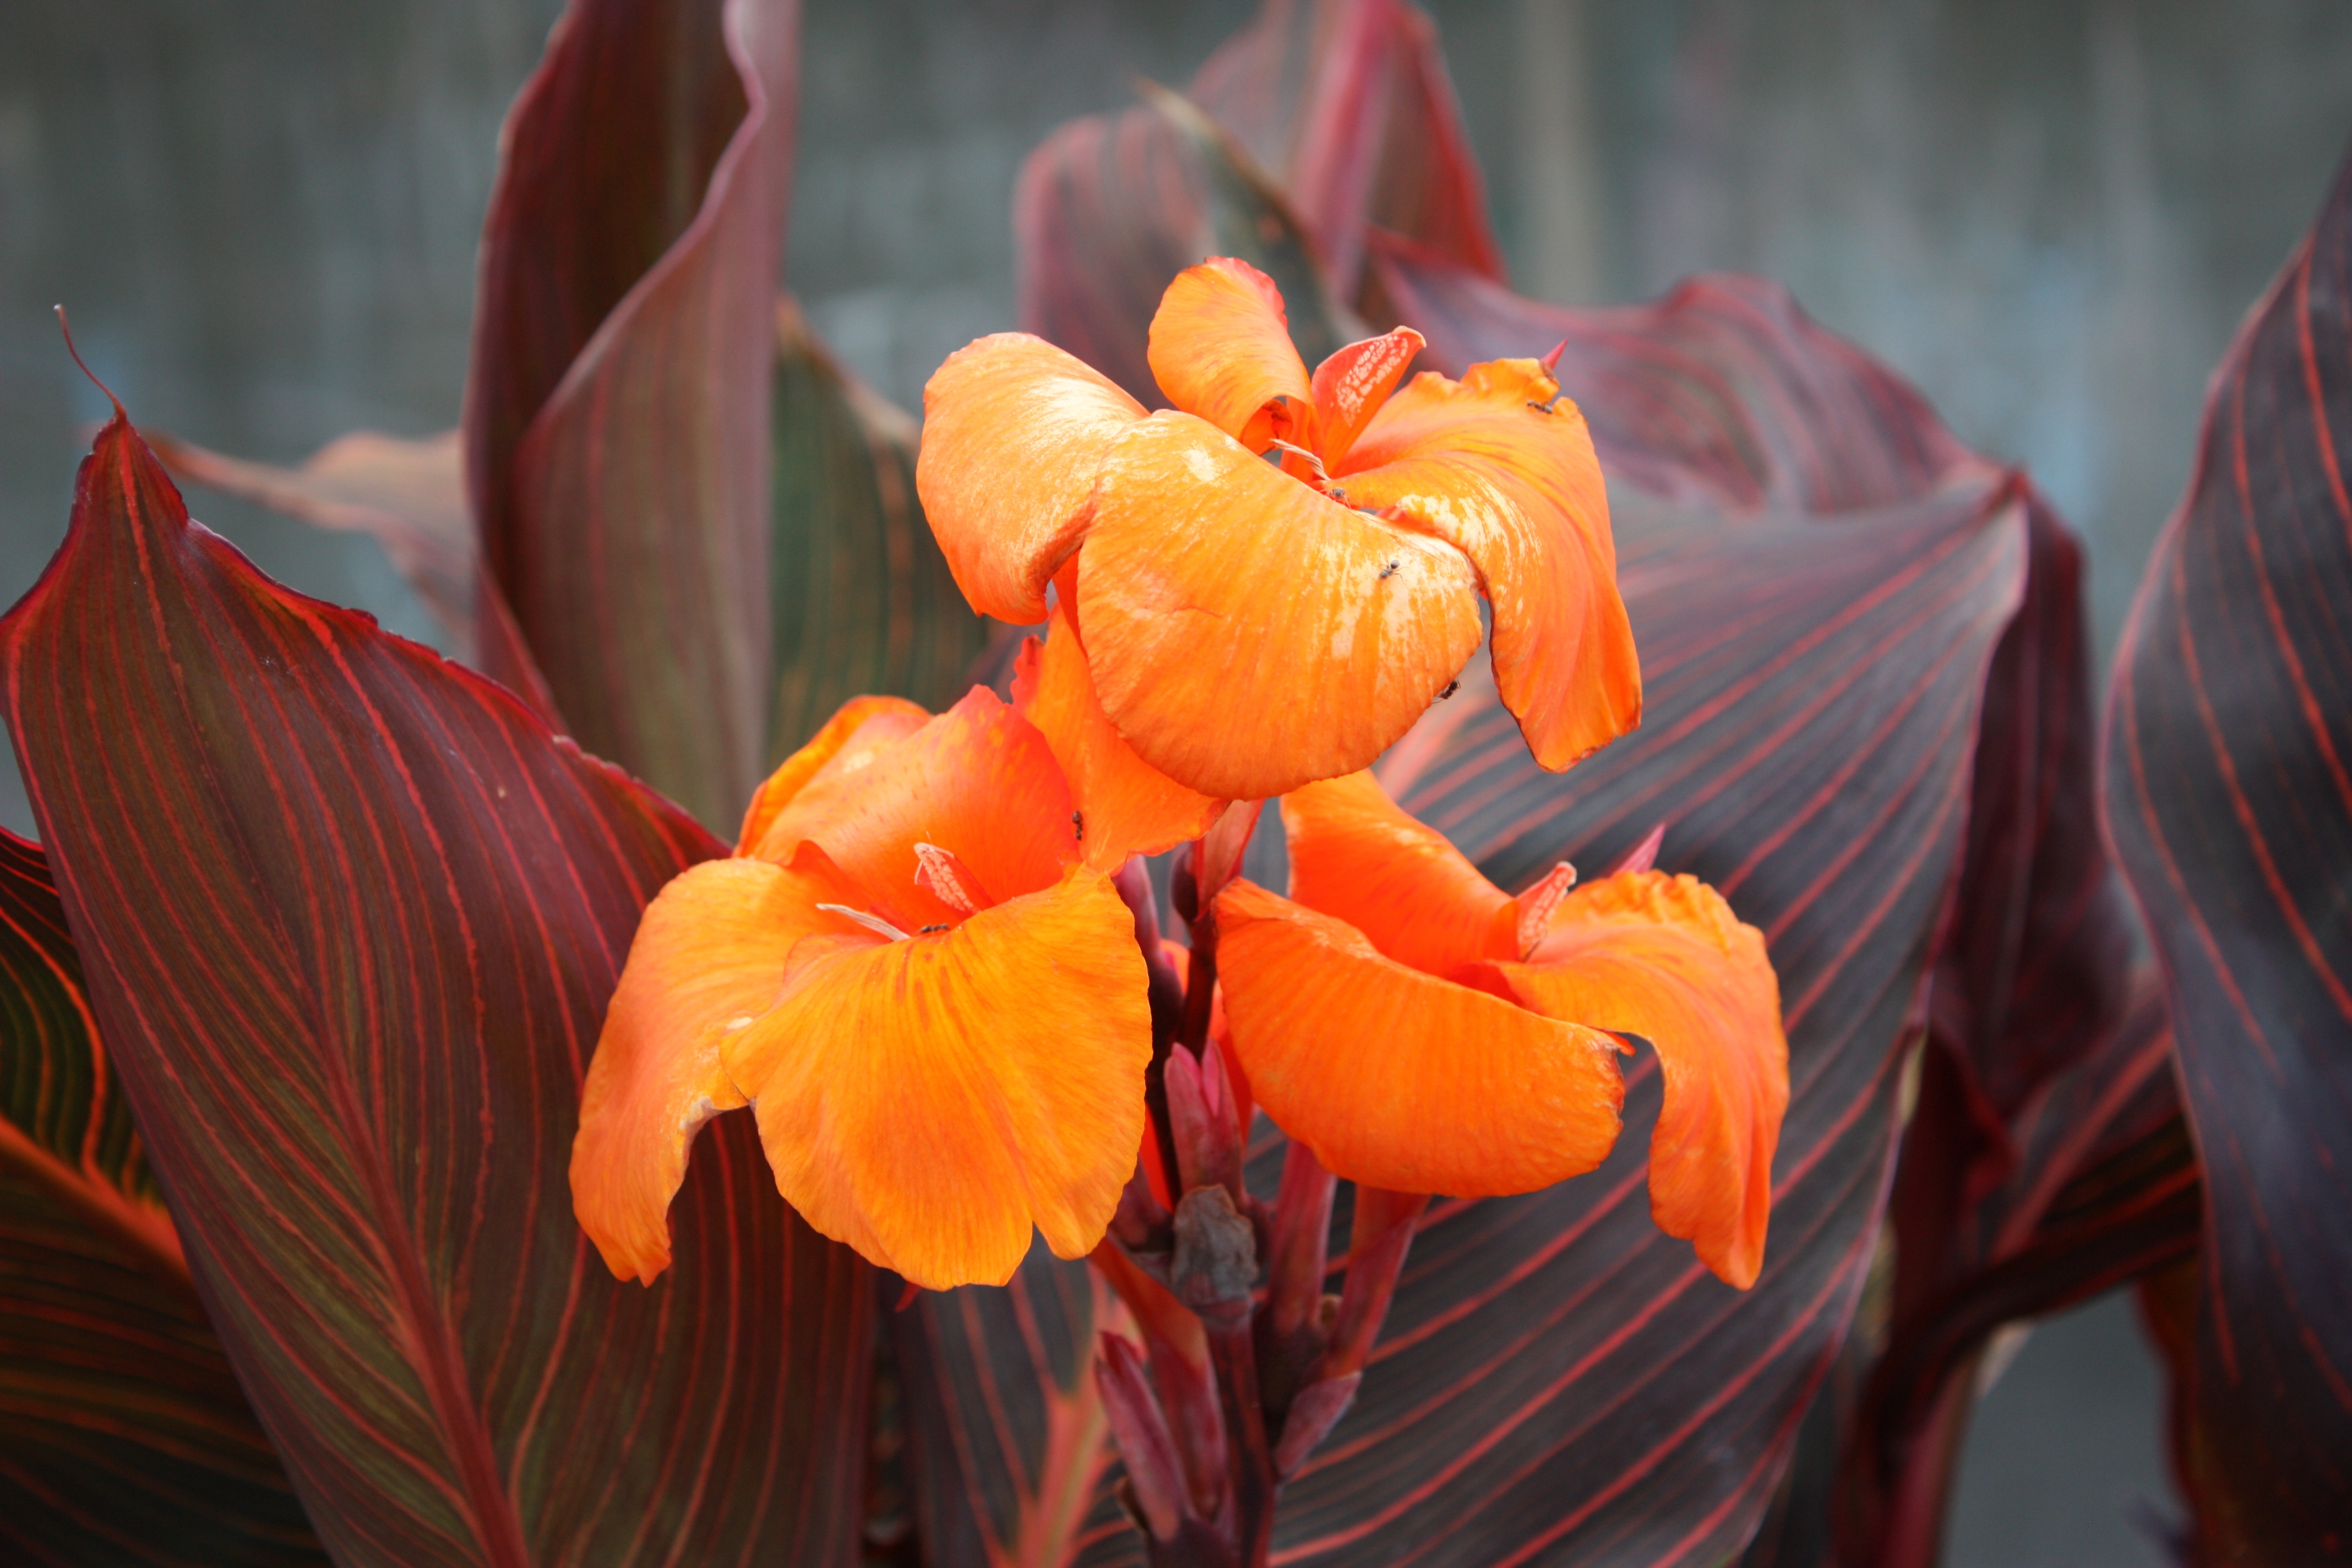
nature, blossom, plant, leaf, flower, petal, red, autumn, botany, yellow, flora, close up, eye, insects, ants, macro photography, flowering plant, orange petals, canna lily, canna hybrid, red leafs, land plant, canna family